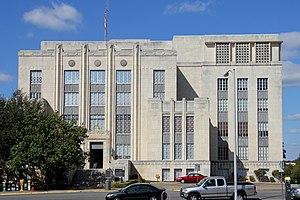
Le comté de Travis, en anglais : Travis County, est un comté situé au centre de l'État du Texas aux États-Unis. Fondé le 25 janvier 1840, son siège de comté est la ville d'Austin, également capitale de l'État. Selon le recensement des États-Unis de 2010, sa population est de 1 024 266 habitants. Le comté a une superficie de 2 659,5 km², dont 2 564,6 km² en surfaces terrestres. Il est nommé en l'honneur de William Travis, lieutenant-colonel de l'armée texane, mort durant le siège de Fort Alamo.